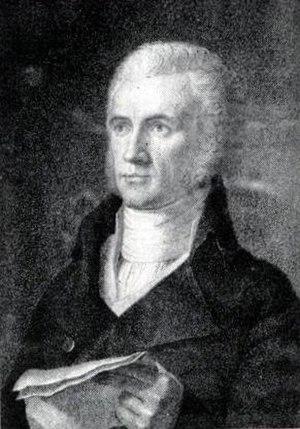
Les Pères fondateurs des États-Unis sont les signataires de la Déclaration d'indépendance ou la Constitution des États-Unis, ainsi que ceux participant à la révolution américaine comme Revolutionaries. Considérés comme des héros aux États-Unis, ces hommes sont principalement chrétiens, quelques-uns athées ou déistes. Par ailleurs, plusieurs pères sont membres de la franc-maçonnerie.
William Richardson Davie est un officier militaire et le 10ᵉ gouverneur de la Caroline du Nord de 1798 à 1799. Il est l'un des fondateurs de l'Université de la Caroline du Nord. William est membre du Parti fédéraliste et il est considéré comme étant l'un des Pères fondateurs des États-Unis.